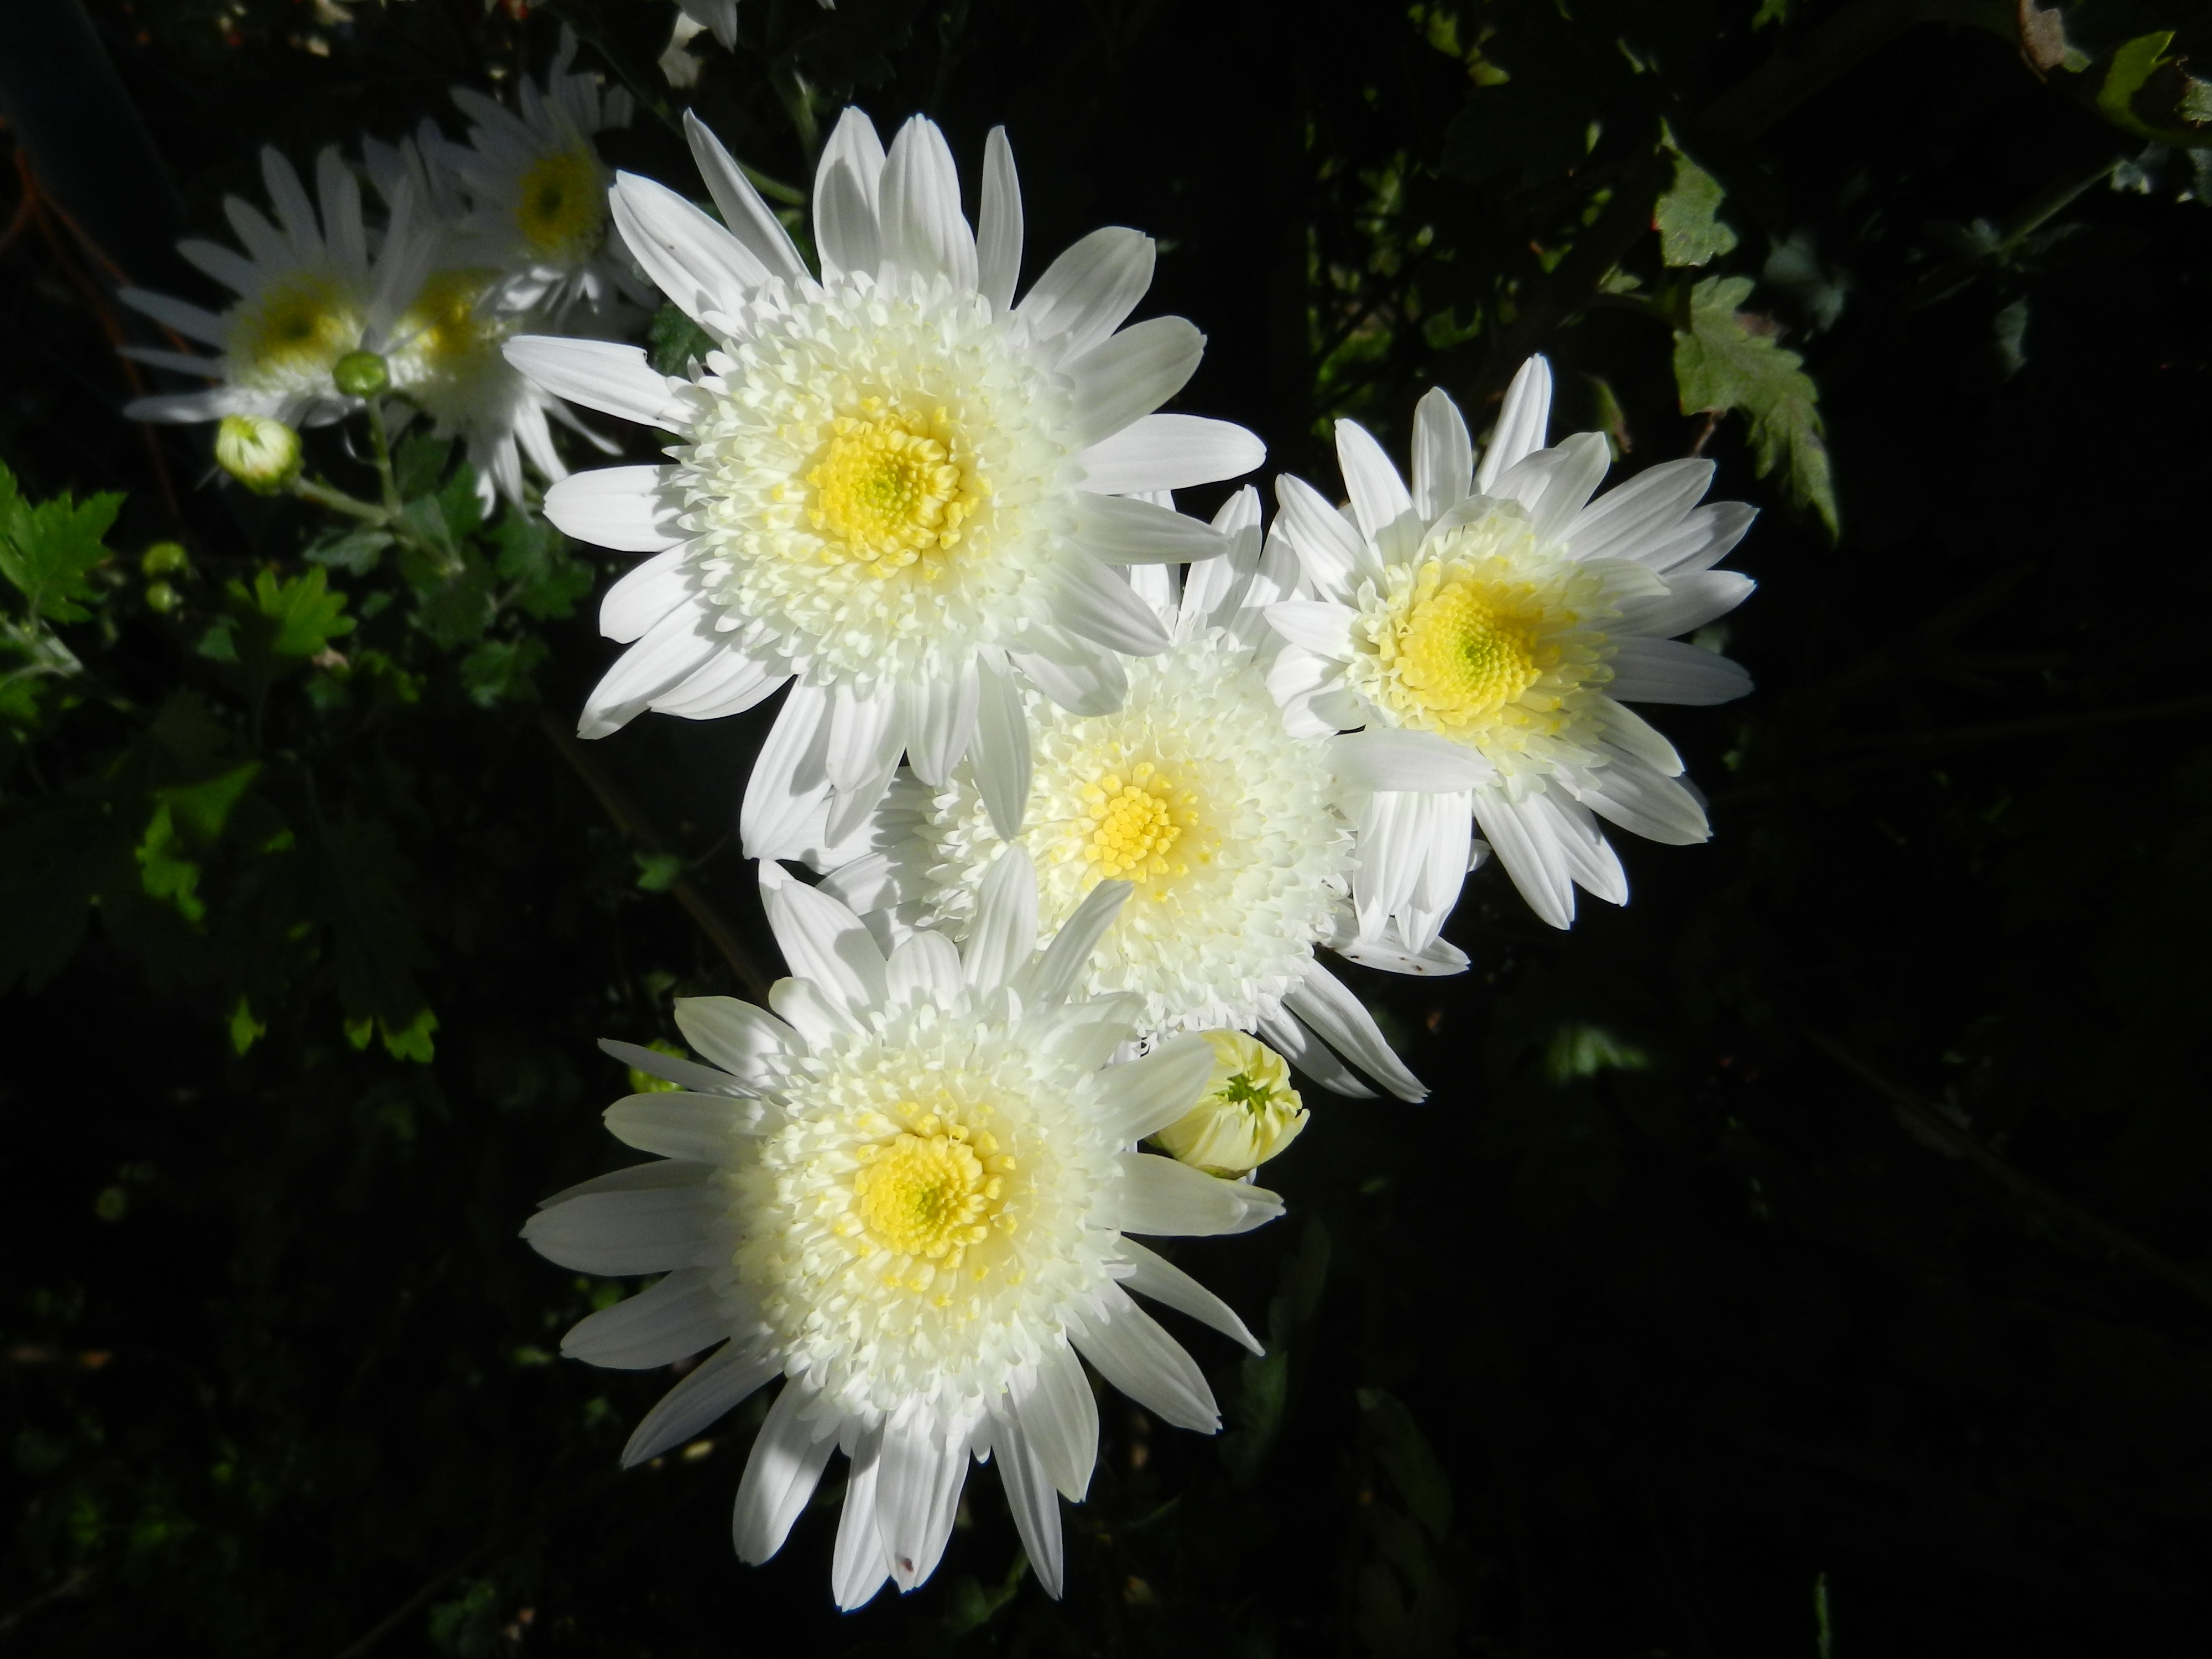
nature, plant, white, flower, petal, daisy, botany, garden, flora, flowers, flowering plant, daisy family, oxeye daisy, land plant, marguerite daisy, hedgehog cactus, chrysanths